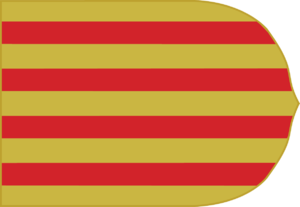
Spaniens flag / Historiske flag
Aragoniens fane
Spaniens flag består af tre vandrette striber i farverne rød-gul-rød, hvor den midterste gule stribe er dobbelt så bred som de røde. Spaniens rigsvåben er afbildet på den gule stribe, mens flaget uden rigsvåbnet benyttes som en variant både på land og som koffardiflag til søs.